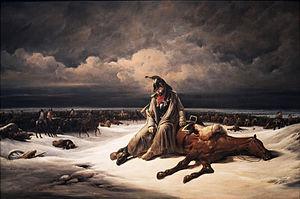
Retraite de Russie - Bernard-Edouard Swebach - Exposition Les désastres de la guerre 1800-2014 - Musée Louvre-Lens. Prêt du musée des beaux-arts de Besançon.
Sylvain Tesson, né le 26 avril 1972 à Paris, est un écrivain voyageur français. Géographe de formation, il choisit très jeune de faire des voyages et des expéditions dans des conditions souvent extrêmes dont il rapporte des carnets ou des films. Auteur de récits de voyage et de livres de réflexion, il est lauréat de nombreux prix littéraires dont le prix Goncourt de la nouvelle en 2009 et le prix Renaudot en 2019.
La retraite de Russie désigne le repli en 1812 de l’armée napoléonienne vers les territoires de l'Empire français à l'issue de l'occupation de Moscou, pendant la campagne de Russie, et qui anéantit la quasi-totalité de l’armée impériale.
Berezina est un récit de voyage autobiographique de Sylvain Tesson publié en 2015
Le rôle du cheval durant les guerres napoléoniennes est indissociable des conquêtes de l'époque, à la fois au combat, pour les patrouilles et la reconnaissance, et comme soutien logistique. Pendant la guerre de la Sixième Coalition, l'épuisement de la cavalerie française et la perte de centres de production de chevaux par ses alliés pour la fournir contribuent de manière significative à la défaite progressive de la France et à la chute du Premier Empire.